Priesthood of all believers

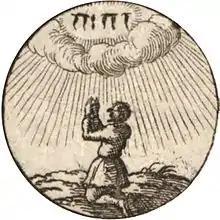
"Scripture [...] sets before us Christ alone as mediator, atoning sacrifice, high priest, and intercessor."—Augsburg Confession Art. XXI.

The priesthood of all believers is the common priesthood of all Christians (a concept broadly accepted by all churches), while the term can also refer to a specific Protestant understanding that this universal priesthood precludes the "ministerial" priesthood (i.e., holy orders) found in some other churches, including Catholicism and Eastern Orthodoxy.